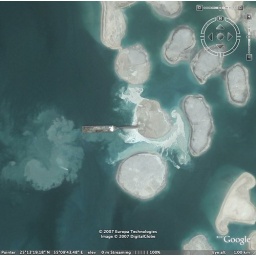
A Google Earth image capture showing a ship building &amp;quot;The World&amp;quot; in Dubal